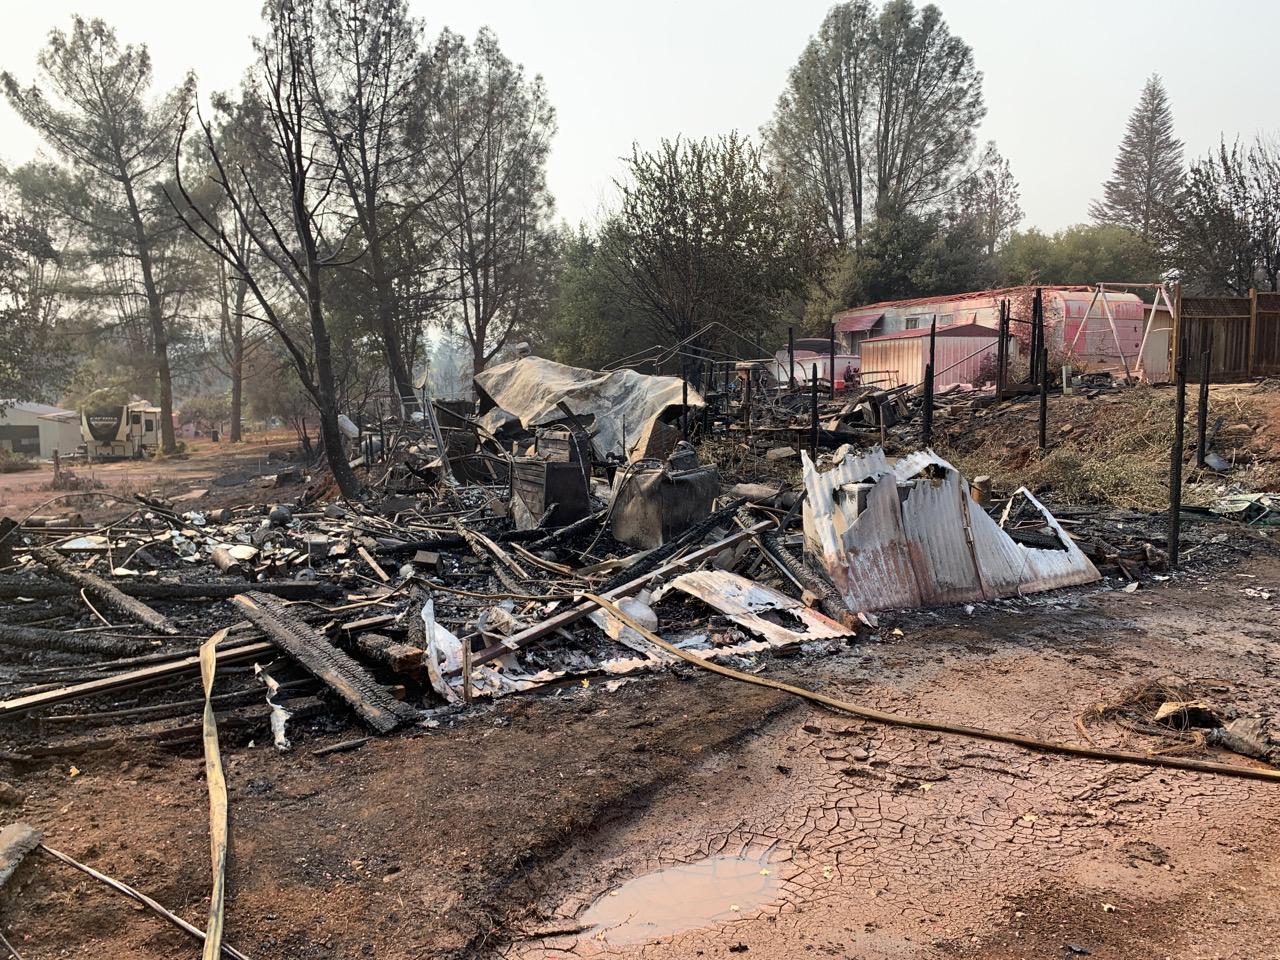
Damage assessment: destroyed